Empire Builder

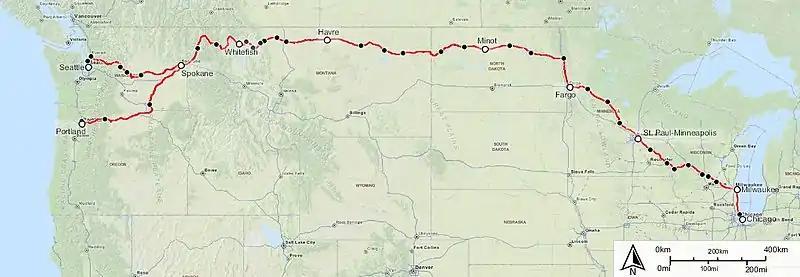
"Empire Builder" route map

The current Amtrak "Empire Builder" passes through Oregon, Washington, Idaho, Montana, North Dakota, Minnesota, Wisconsin, and Illinois. It makes service stops in Spokane, Washington; Havre, Montana; Minot, North Dakota; and Saint Paul, Minnesota. Its other major stops include Vancouver, Washington; Whitefish, Montana; Williston, North Dakota; Fargo, North Dakota; and Milwaukee, Wisconsin. It uses BNSF Railway's Northern Transcon from Seattle to Minneapolis, Minnesota Commercial Railway from Minneapolis to St. Paul, Canadian Pacific Kansas City (former Milwaukee Road) from St. Paul to Rondout, Illinois, and Metra's Milwaukee District North Line (former Milwaukee Road) from Rondout to Chicago. The St. Paul to Chicago portion currently follows the route of the former "Twin Cities Hiawatha", and beginning in May 2024 has been supplemented by the "Borealis". In pre-Amtrak days it used the "Twin Zephyrs" routing.